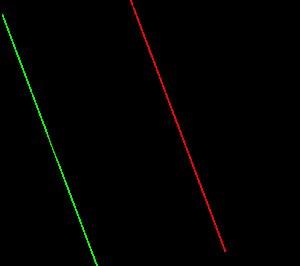
En analyse, le théorème des accroissements finis est à la fois une généralisation et un corollaire du théorème de Rolle. Pour toute fonction dérivable d'une variable réelle, son taux d'accroissement entre deux valeurs est réalisable comme pente d'une des tangentes à son graphe.